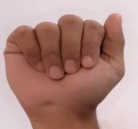
ASL sign: A